United States tropical cyclone rainfall climatology

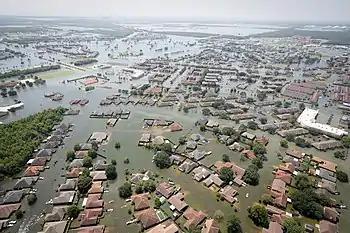
Flooding in Port Arthur, Texas caused by Hurricane Harvey. Harvey was both the wettest and costliest tropical cyclone in United States history.

State maxima relating to tropical cyclones and their remnants are shown on the left, color-coded by amount. Tropical cyclones from the Atlantic basin have the most sway along the Gulf coast and Eastern Seaboard. The impact of tropical cyclones and their remnants originally from the eastern Pacific stretches as far east as Michigan and Indiana. Rainfall related to the low pressure area once associated with a tropical cyclone, or its remnants aloft, are included in this sample. No additional rainfall from pre-existing upper lows as seen before cyclones such as Hurricane Fran of 1996 or from upper cyclones that closed off behind former tropical cyclones such as Hurricane Juan of 1985 was included.